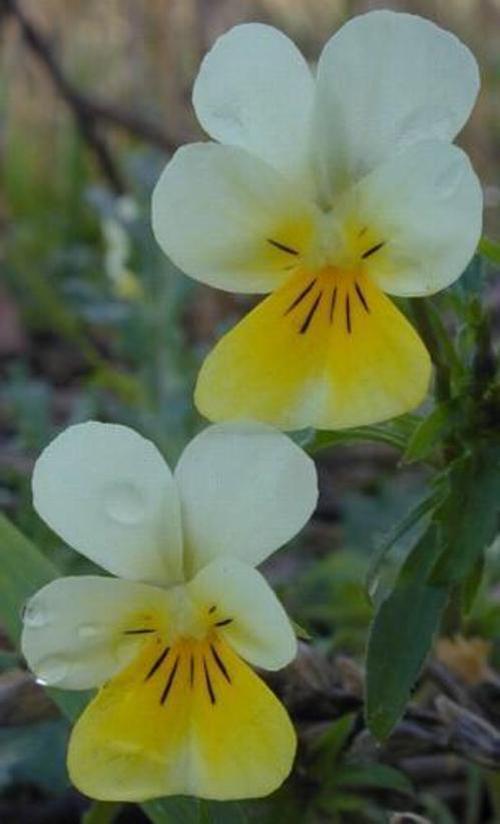
Label: wild pansy